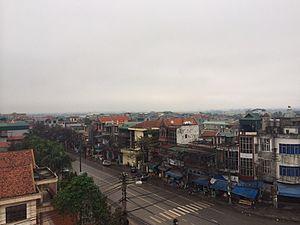
Đông Triều est une ville de niveau district de la province de Quảng Ninh dans la région du Nord-est du Vietnam.